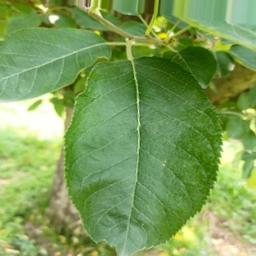
Label: Healthy